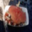
Label: cra